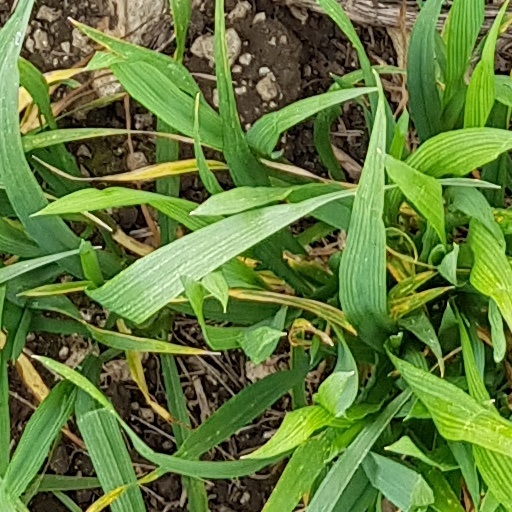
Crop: wheat